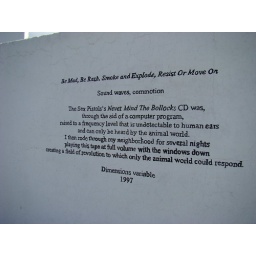
On a street wall in Marfa